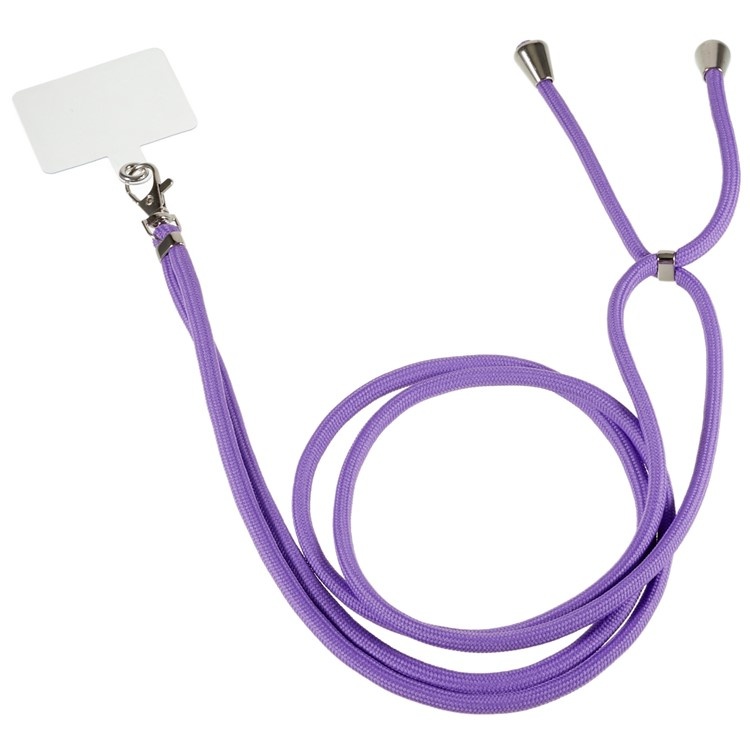
Adjustable Phone Lanyard Neck Strap ID Badge Card Holder Keychain Strap Rope - Style R
Brand: VENUS
Adjustable Phone Lanyard Neck Strap ID Badge Card Holder Keychain Strap Rope - Style R The lanyard is adjustable in design, fits various height people, and is suitable for men and women Made of premium material, soft and skin-friendly for maximum comfort With this phone strap, you can hang your phone on your neck to prevent accidental loss of your phone Suitable for carrying carry keychain, ID badge holder, name tag, cell phone, and other portable items Lightweight and easy to connect. Lets you easily and securely carry devices with a lanyard port
Category: Electronics > Communications > Telephony > Mobile & Smart Phone Accessories > Mobile Phone Charms & Straps